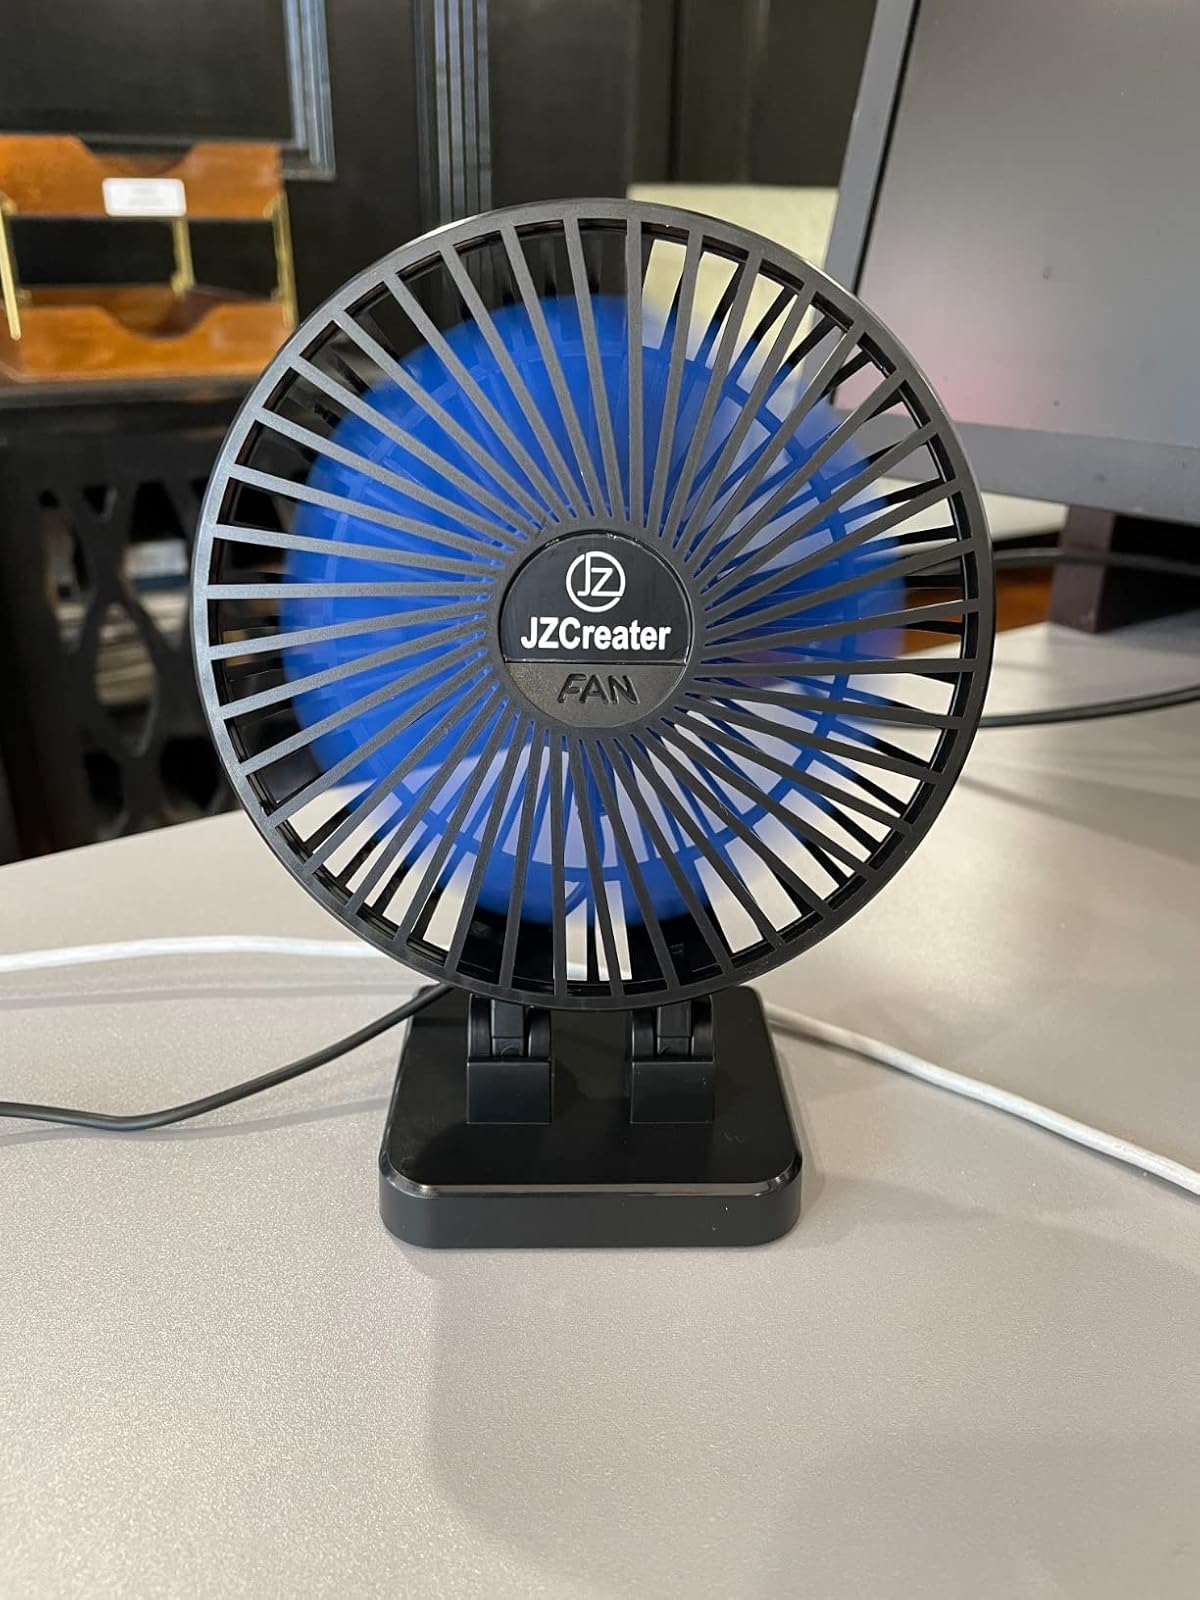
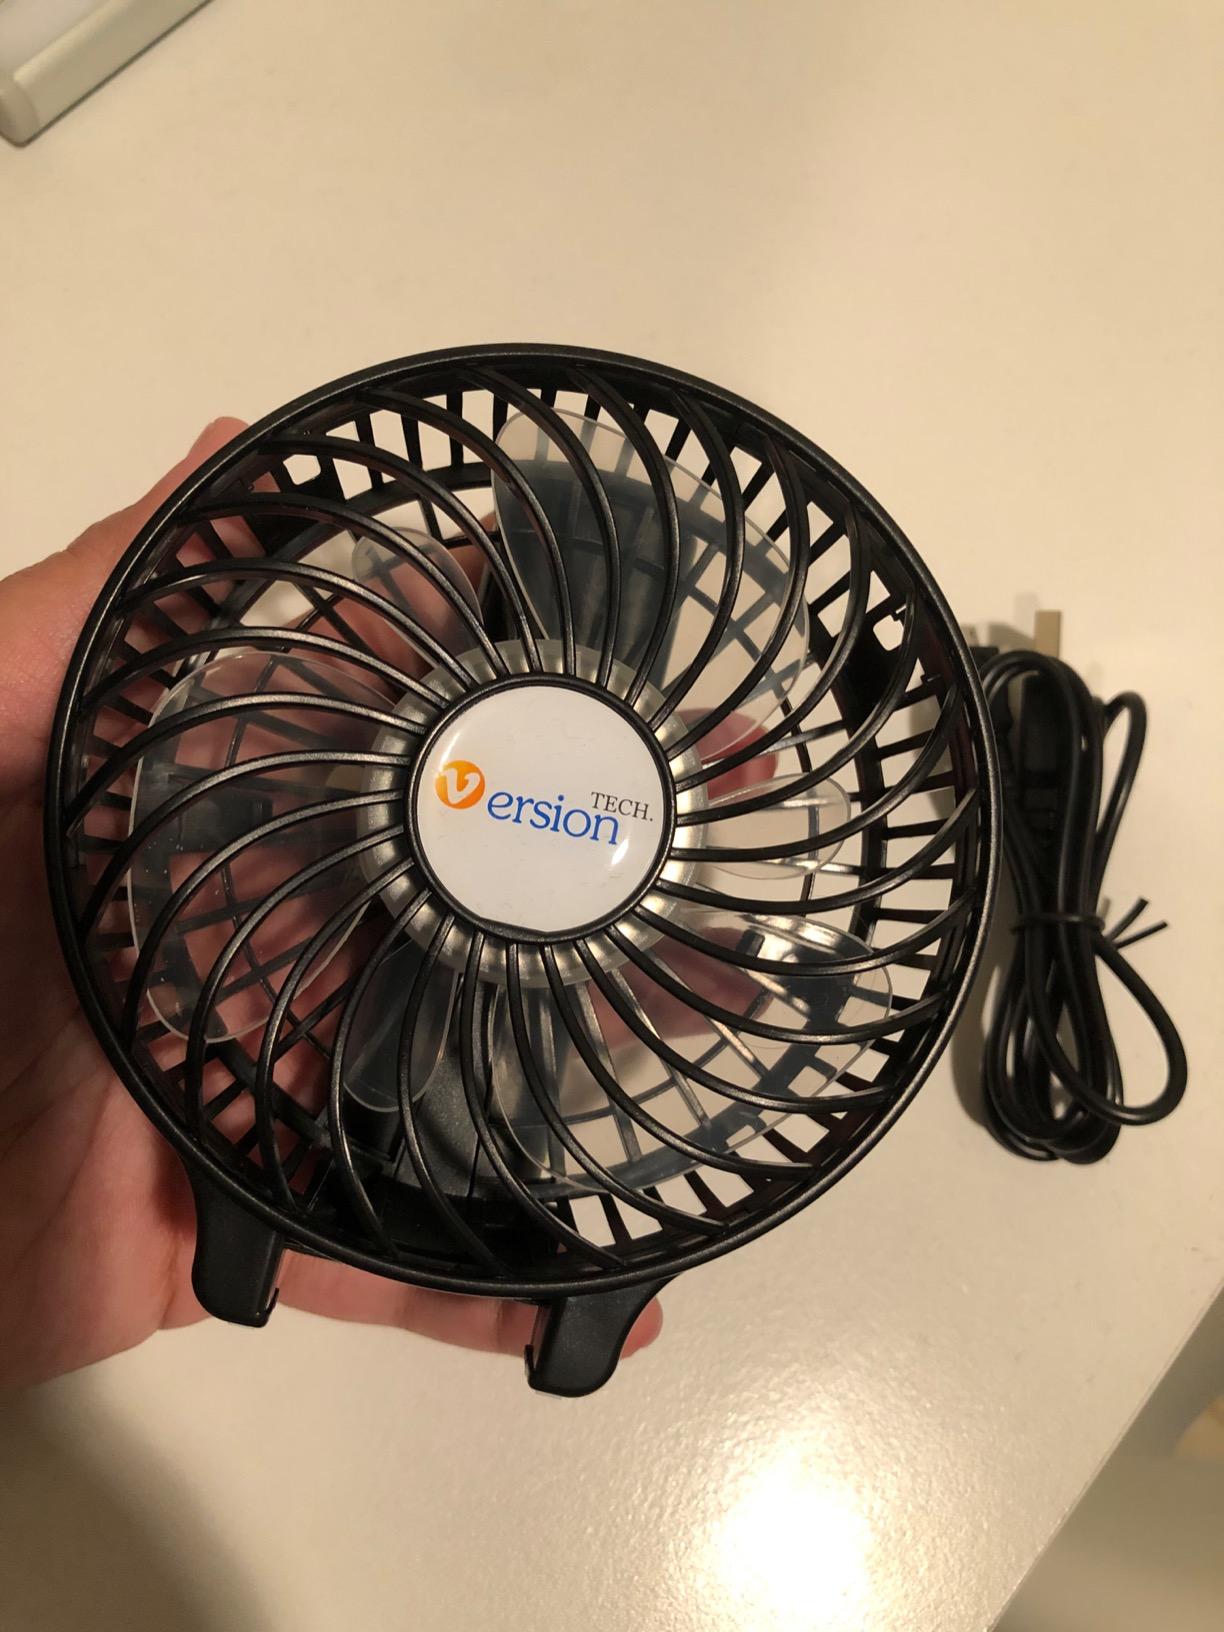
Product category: fan
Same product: no